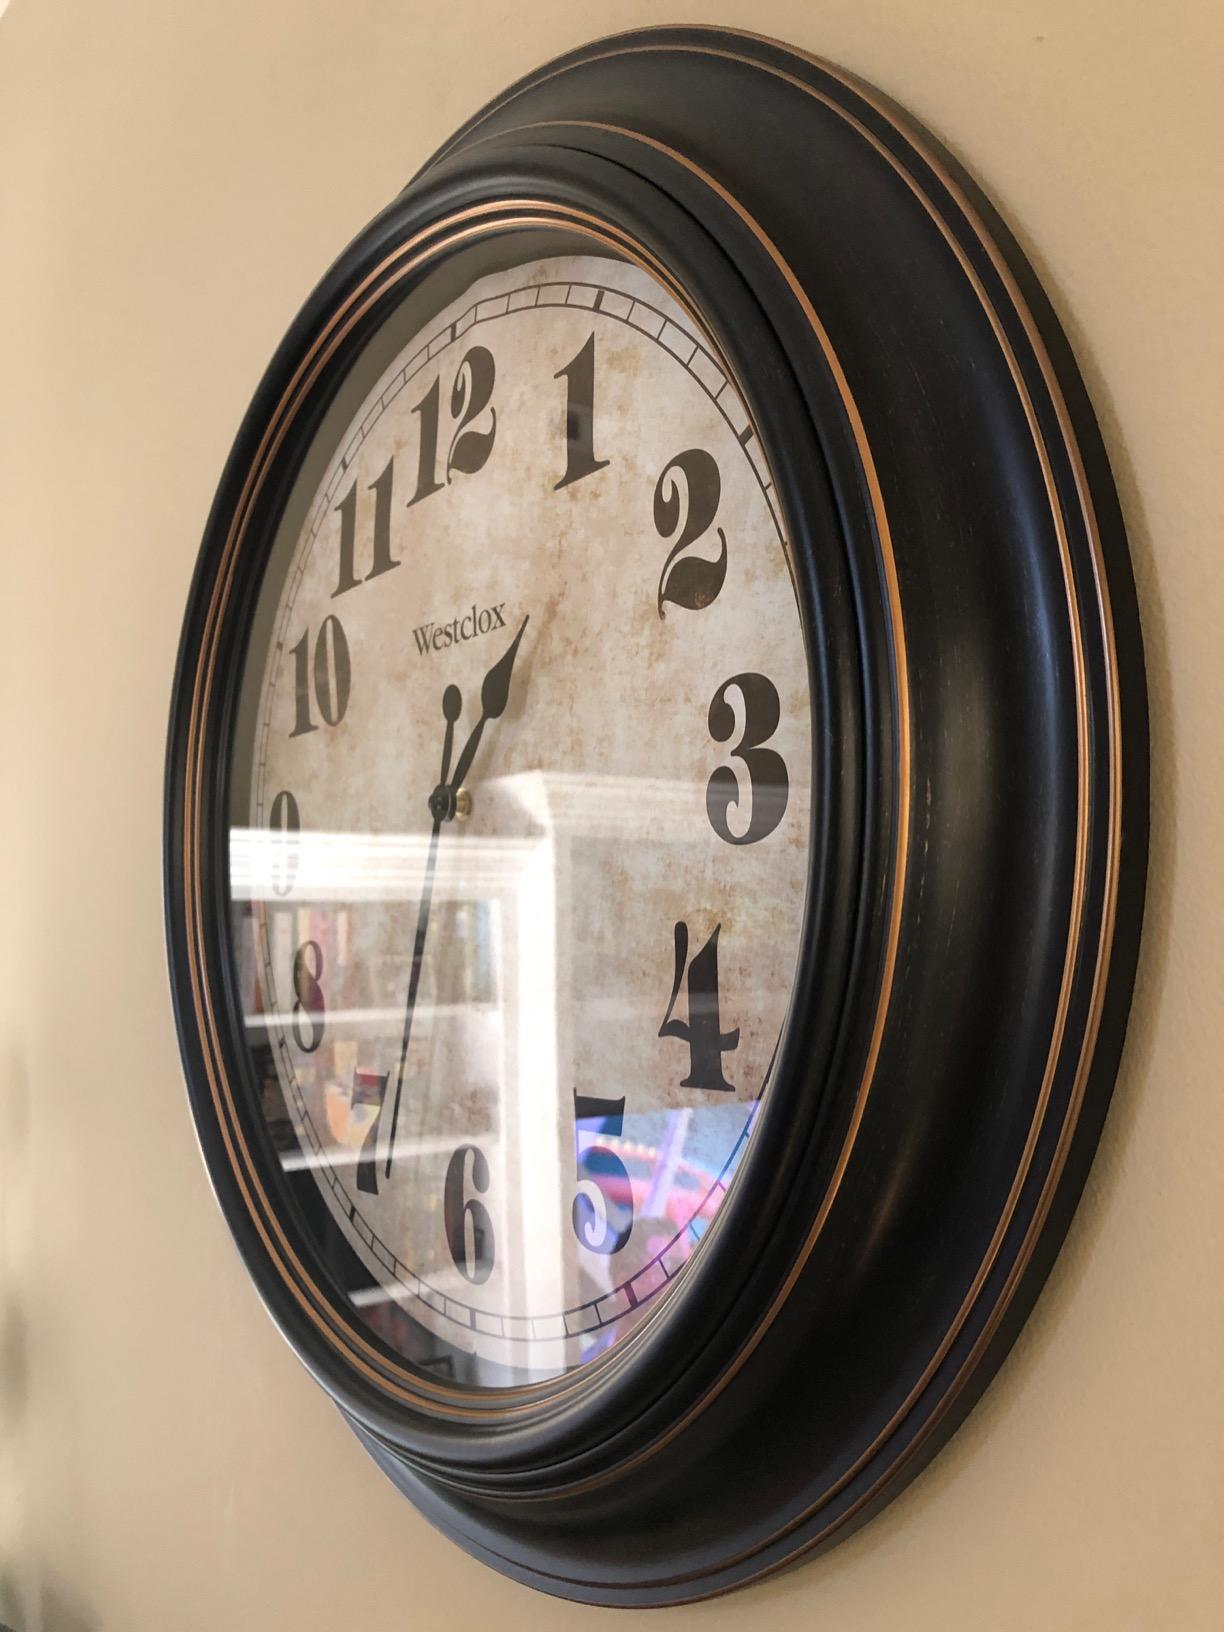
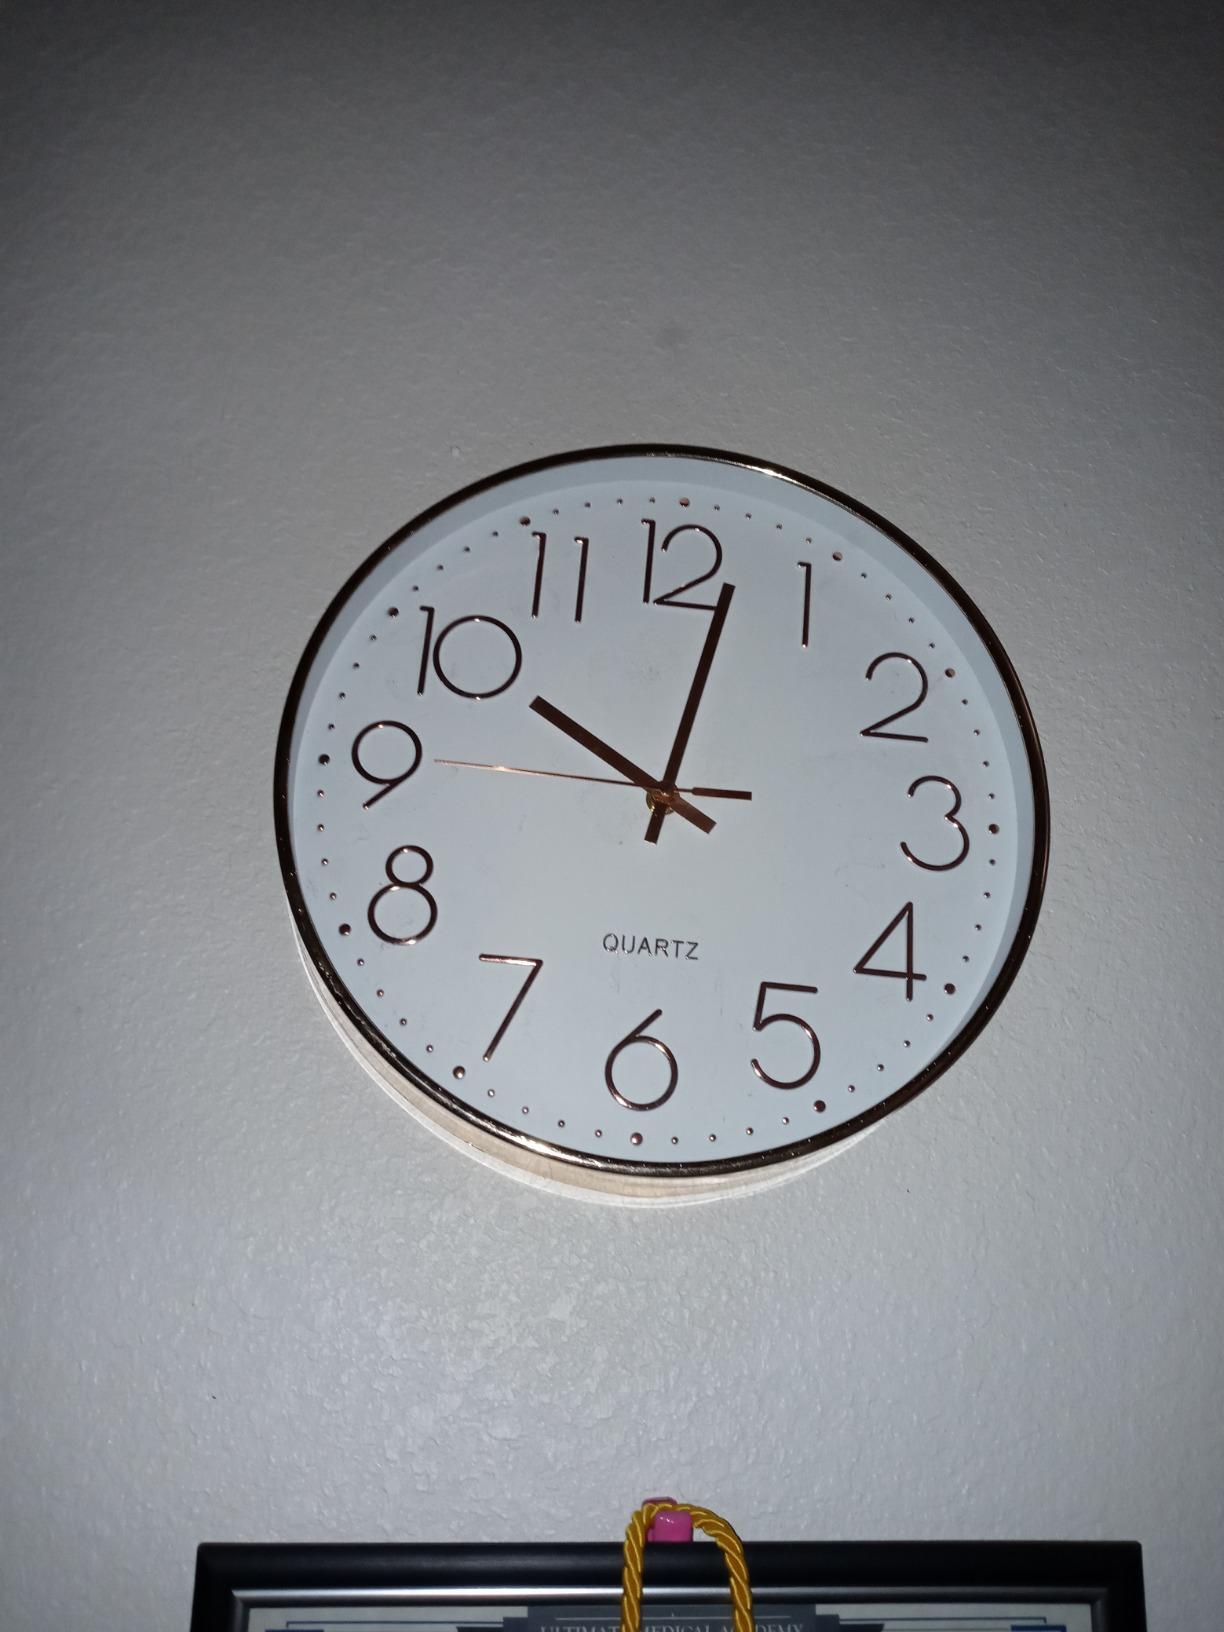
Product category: clock
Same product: no